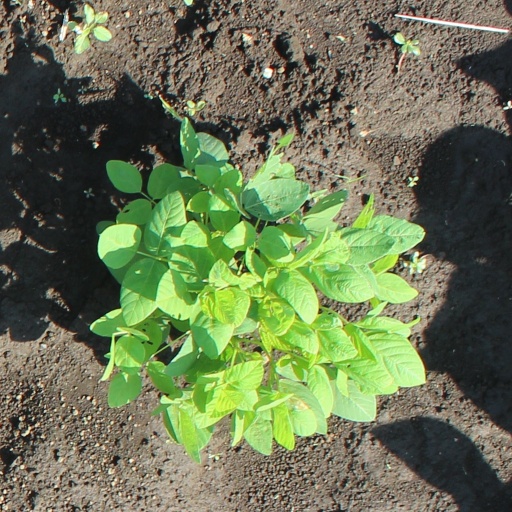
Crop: soybean